The Great Gazoo

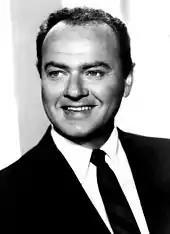
The voice of "The Great Gazoo", Harvey Korman from his first appearance.

The Great Gazoo is a tiny, green, floating scientist who was exiled to Earth from his home planet for inventing a Doomsday Device. Gazoo was discovered by Fred and Barney when his flying saucer crashed. Gazoo recognizes Fred and Barney's world as prehistoric Earth. Gazoo refers to Fred and Barney as "dum-dums" and constantly causes problems for them. He can materialize and dematerialize objects, teleport, freeze time, travel through time, de-age anyone, destroy the world, and perform other remarkable feats but when he attempts to help out Fred and Barney, he usually ends up causing even more trouble. The only people who are able to see Gazoo are Fred, Barney and the children; animals also can see him. A running gag is that Fred argues with Gazoo while Wilma believes that he is talking to himself. When their daughter, Pebbles, says "Gazoo", Wilma thinks Pebbles is sneezing.